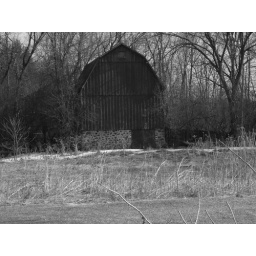
get in the barn boy